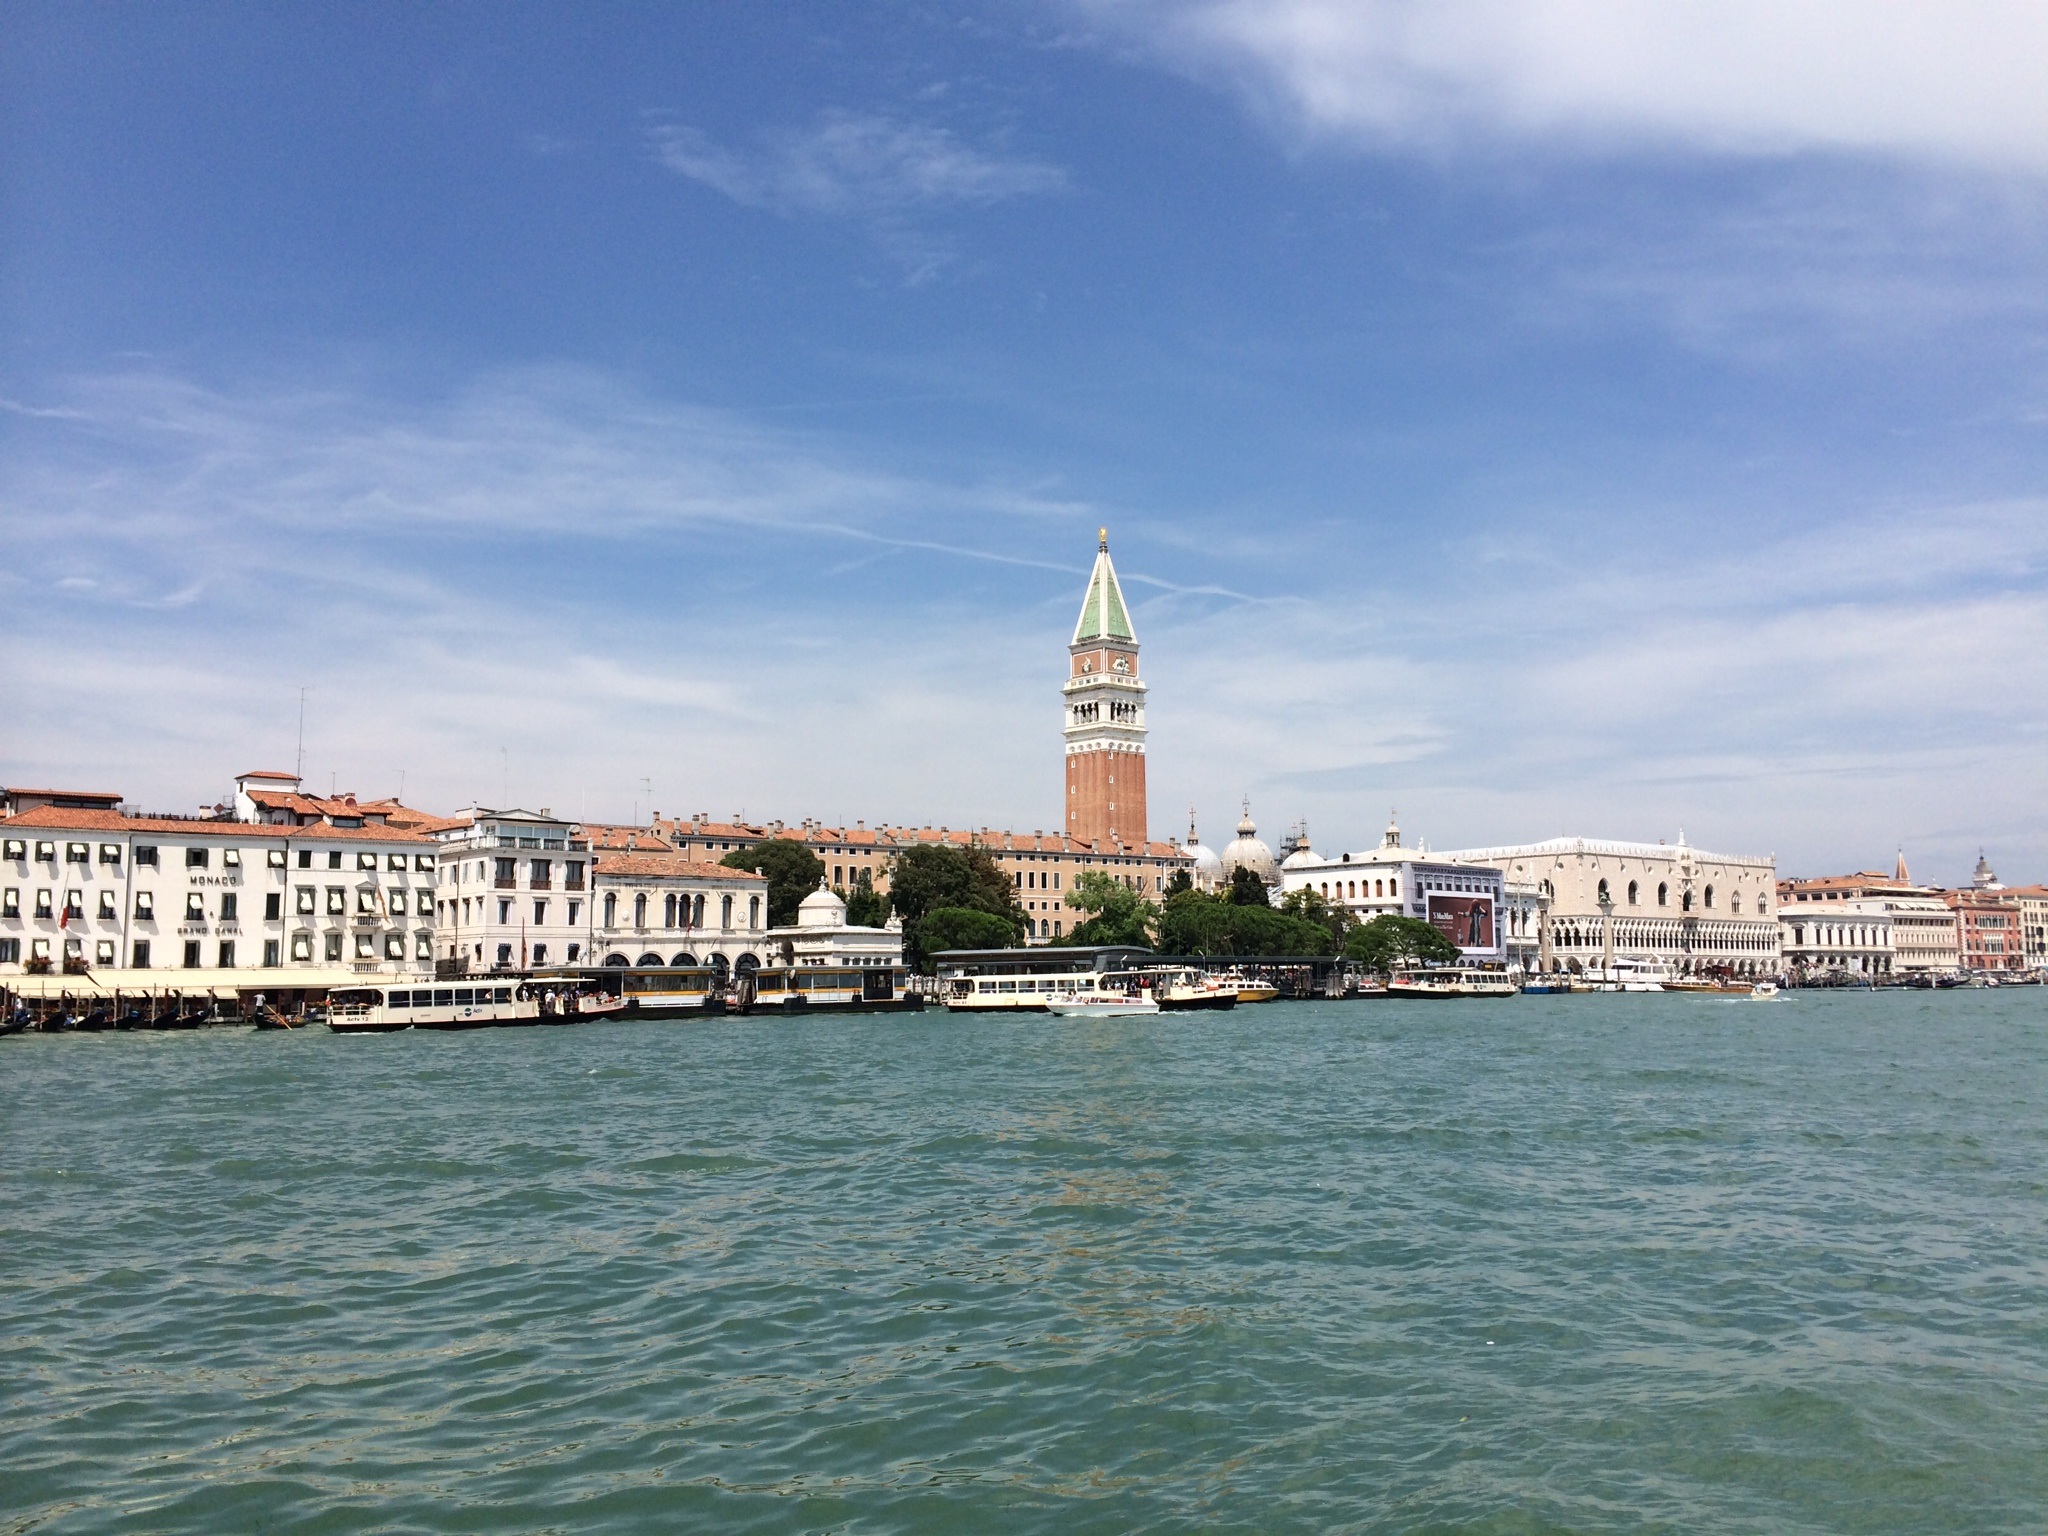
sea, coast, horizon, dock, skyline, city, river, cityscape, vacation, vehicle, tower, bay, landmark, harbor, venice, marina, port, tourism, waterway, passenger ship, doge's palace